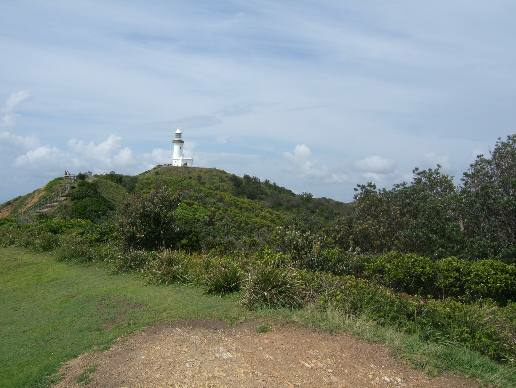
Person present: No